Oklahoma

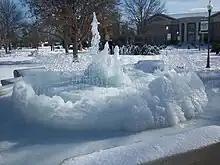
Winter at the Oklahoma Baptist University campus

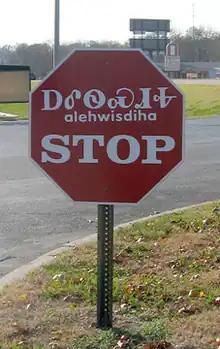
Located in Tahlequah, this stop sign includes Cherokee lettering.

Oklahoma is in a humid subtropical region that lies in a transition zone between semiarid further to the west, humid continental to the north, and humid subtropical to the east and southeast. Most of Oklahoma lies in an area known as Tornado Alley characterized by frequent interaction between cold, dry air from Canada, warm to hot, dry air from Mexico and the Southwestern U.S., and warm, moist air from the Gulf of Mexico. The interactions between these three contrasting air currents produces severe weather (severe thunderstorms, damaging thunderstorm winds, large hail and tornadoes) with a frequency virtually unseen anywhere else on planet Earth. An average 62 tornadoes strike the state per year—one of the highest rates in the world.